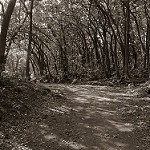
Scene: Outdoor